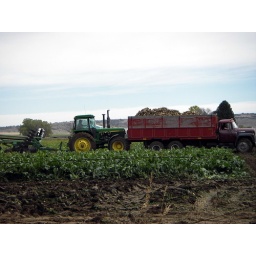
The tractor is pushing the truck out. It is still muddy in this field - which is field #3.